William Nicholson, 1st Baron Nicholson

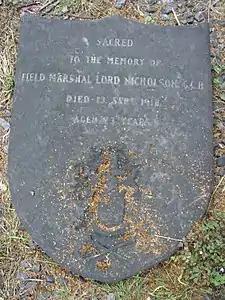
Funerary monument, Brompton Cemetery, London

Nicholson returned to London in late December 1900, was appointed Director-General of Mobilisation and Military Intelligence at Headquarters on 1 May 1901 and was promoted to lieutenant general on 4 November 1901. Between May and September 1902, as part of the recent Anglo-Japanese Alliance, Nicholson negotiated secret military intelligence cooperation agreements with Major General Fukushima Yasumasa, of the Japanese General Staff. Fukushima was ostensibly in London to represent Emperor Meiji at the coronation of King Edward VII on 9 August. Nicholson was made a Knight of Grace of the Venerable Order of Saint John on 5 March 1903 and made Chief Military Attaché to the Imperial Japanese Army in Manchuria in 1904 during the Russo-Japanese War. He was appointed Quartermaster-General to the Forces and Member of the Army Council on 18 December 1905 earning promotion to general on 23 October 1906.